Margaret Pellegrini

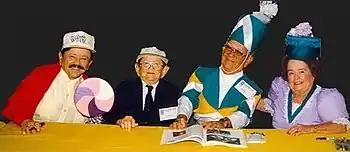
From left: Jerry Maren (Lollipop Guild), Karl Slover, Clarence Swensen, and Pellegrini (1998)

Pellegrini was present on November 21, 2007, when the remaining Munchkins were given a star on the Hollywood Walk of Fame. She was also named the Grand Marshal of that year's annual "Oz-Stravaganza" parade in Chittenango, New York, but health issues prevented her from attending. Near the time of her death, she was described as a widowed great-great-grandmother living in Glendale, Arizona, with a room in her house devoted to her treasured Oz collectibles.